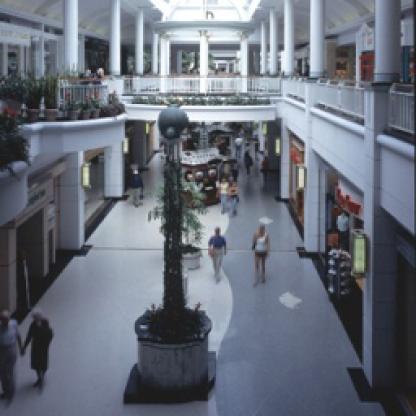
Scene: Indoor